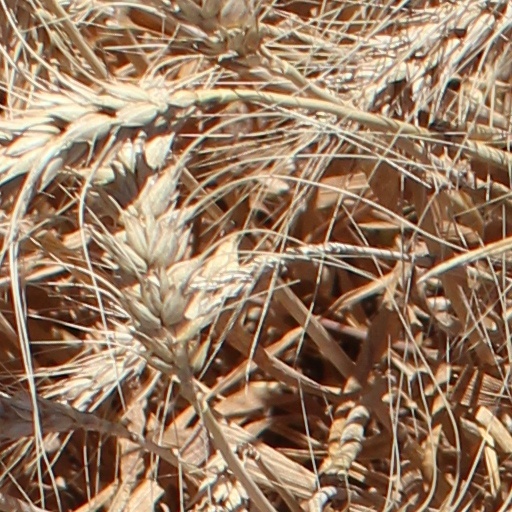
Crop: wheat